Cremation

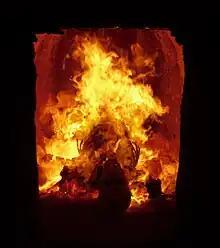
Cremation of a human corpse inside an electric cremator

The cremation occurs in a cremator, which is located at a "crematorium" or "crematory". In many countries, the crematorium is a venue for funerals as well as cremation.